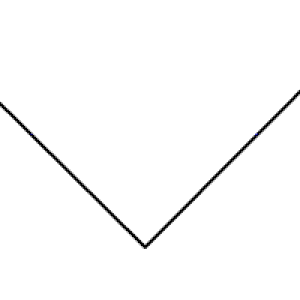
Gif animé de la construction d'une bissectrice (avec règle et compas) Italiano: Costruzione animata della bisettrice (con it:riga e compasso) Polski: Konstrukcja dwusiecznej kąta
Euclide a fondé sa géométrie sur un système d'axiomes qui assure en particulier qu'il est toujours possible de tracer une droite passant par deux points donnés et qu'il est toujours possible de tracer un cercle de centre donné et passant par un point donné. La géométrie euclidienne est donc la géométrie des droites et des cercles, donc de la règle et du compas. L'intuition d'Euclide était que tout nombre pouvait être construit, ou « obtenu », à l'aide de ces deux instruments.
En mathématiques, de façon informelle, une bissectrice est une demi-droite qui coupe un angle en deux angles égaux. Cette notion peut être généralisée en nommant ainsi la droite qui se superpose à la demi-droite.